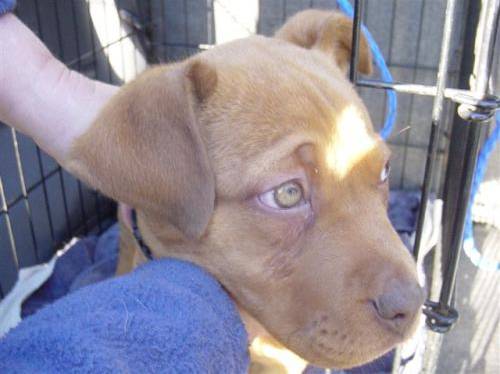
Label: dog